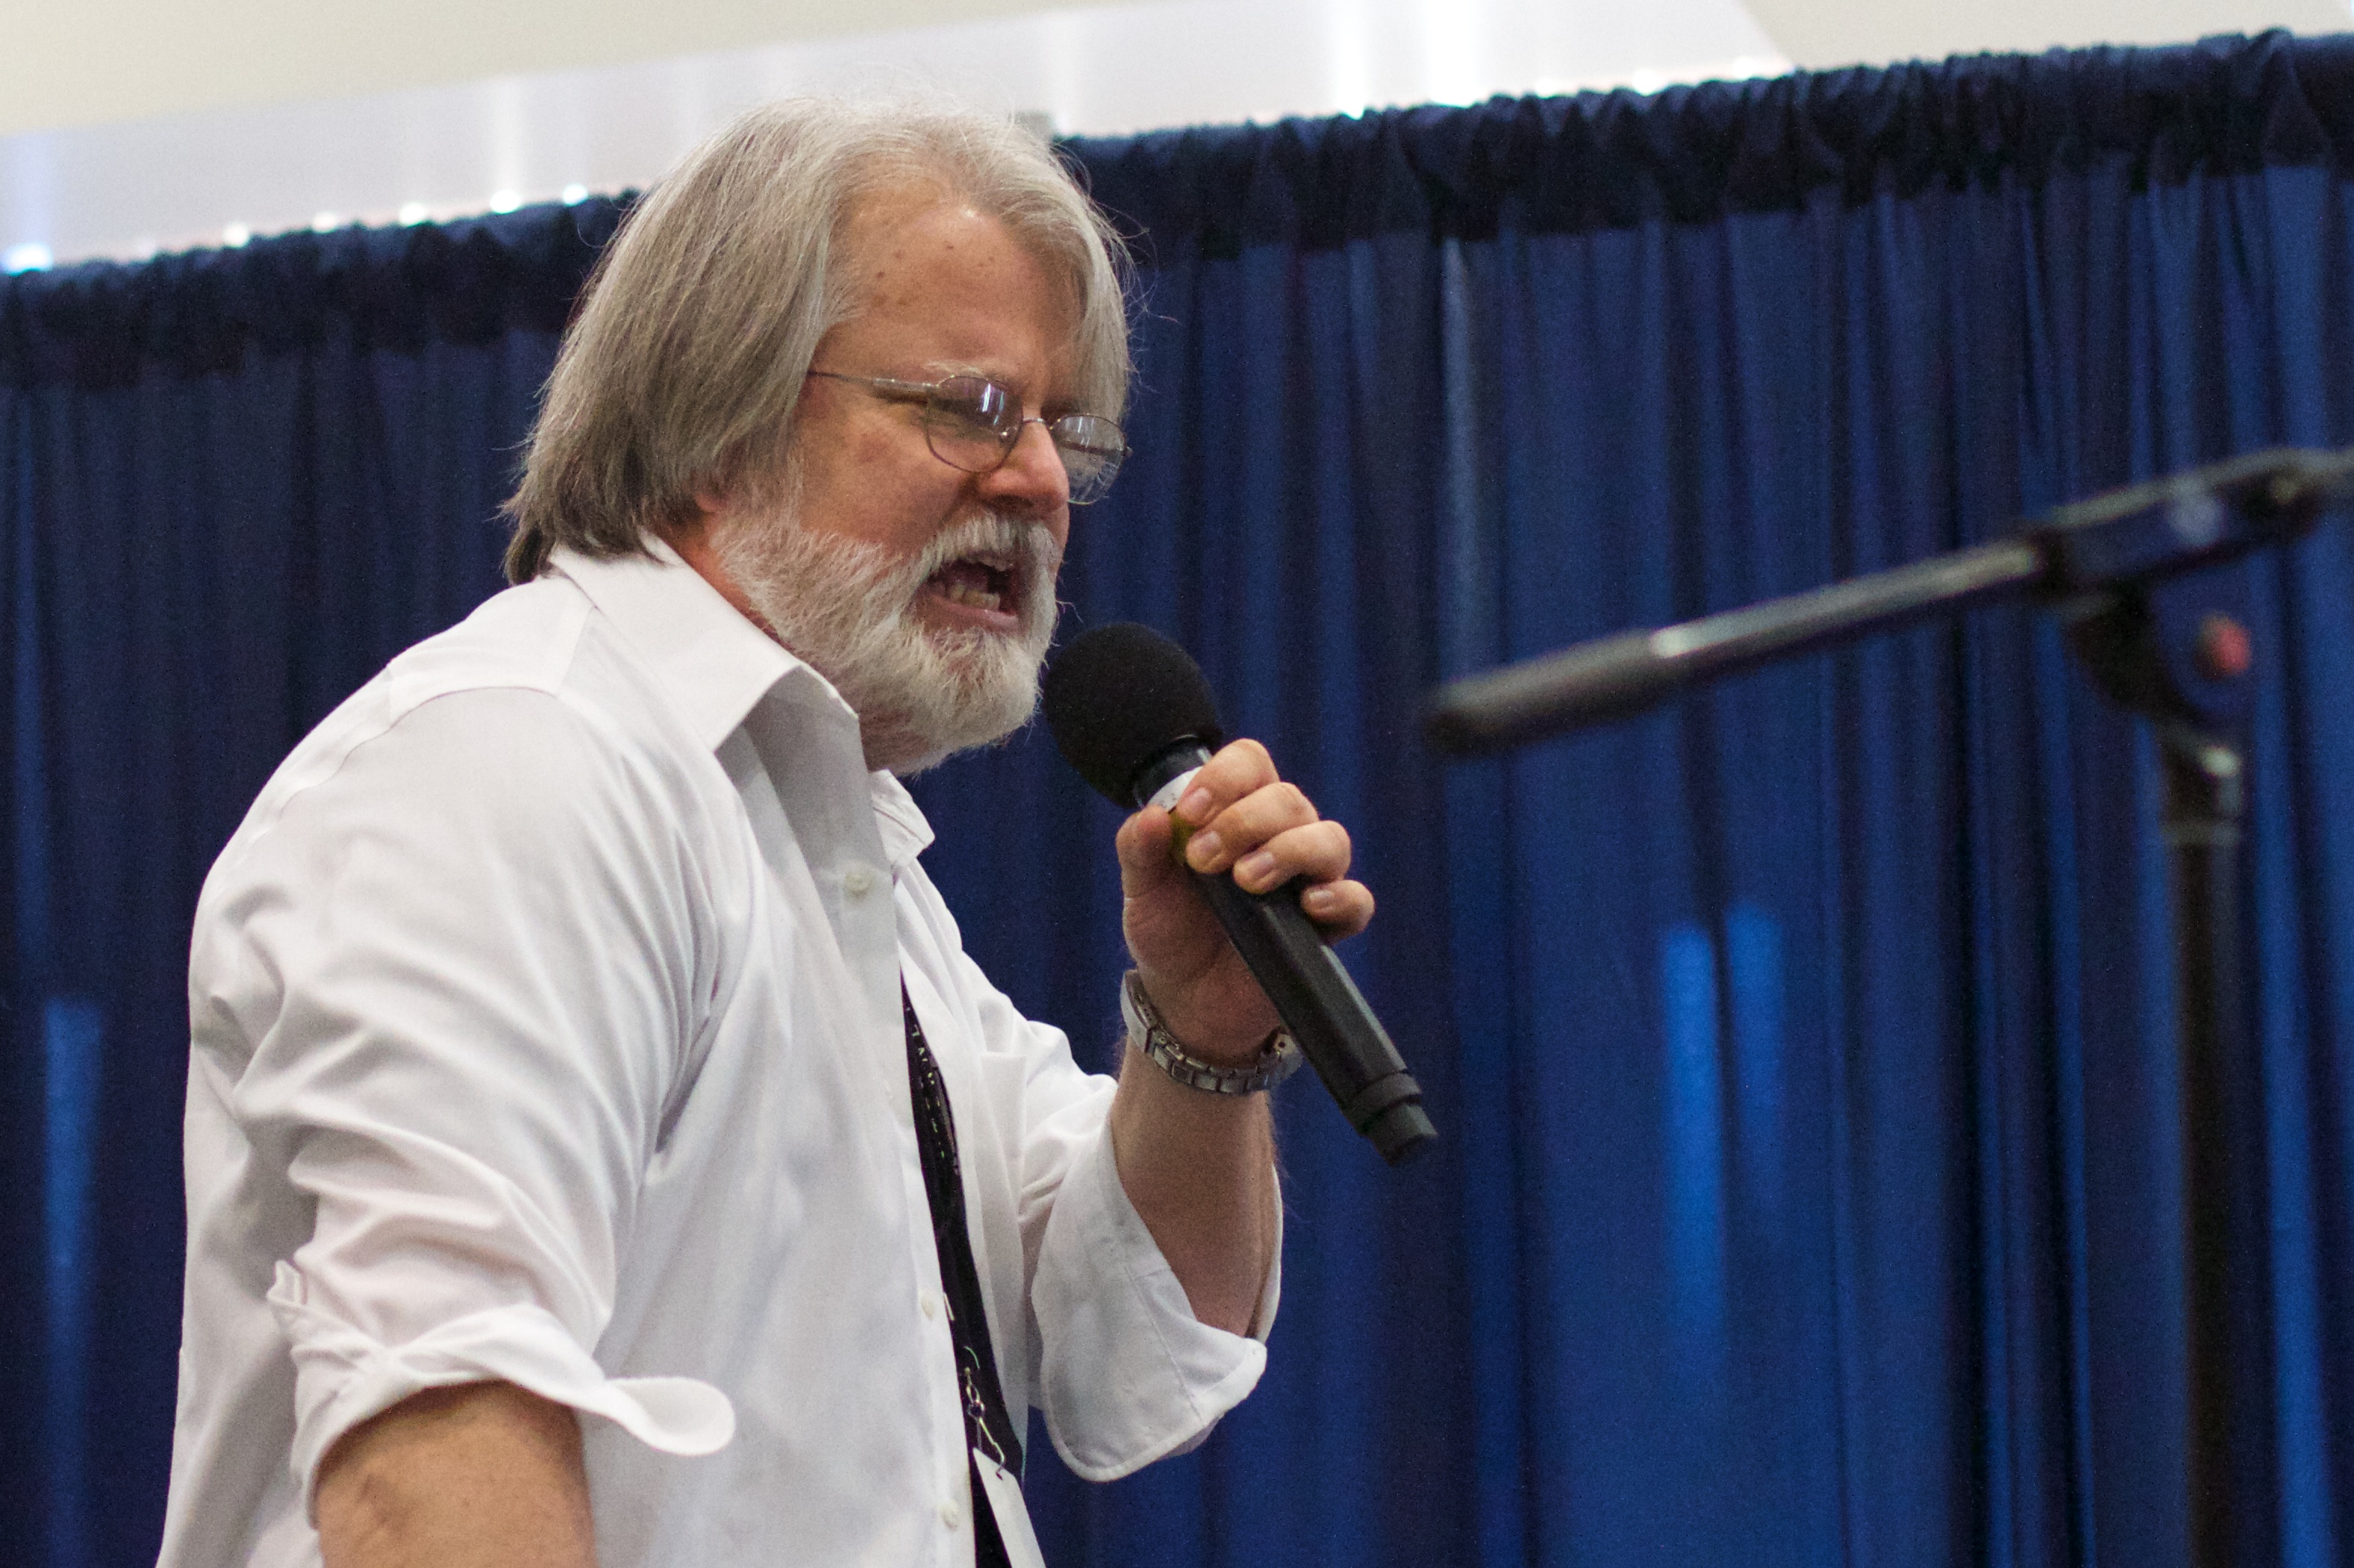
person, speech, 2016dml